Judith and Holofernes (1929 film)

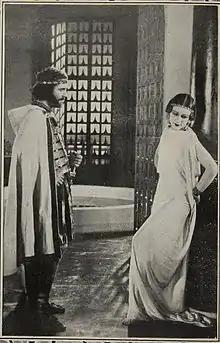

Judith and Holofernes is a 1929 Italian silent historical film directed by Baldassarre Negroni and starring Bartolomeo Pagano, Jia Ruskaja and Franz Sala. It was the final film of Pagano, who had been famous during the silent era for his portrayals of Maciste.